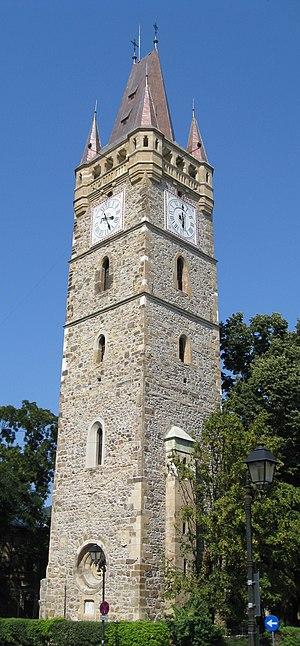
Baia Mare, est une ville du județ de Maramureș, dans le nord-ouest de la Roumanie. Sa population s'élevait à 123 738 habitants en 2011.